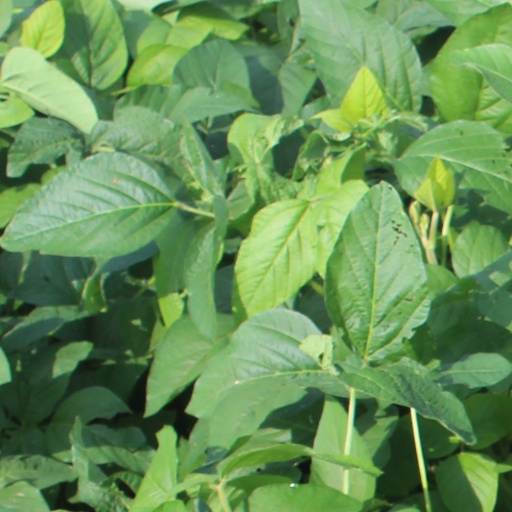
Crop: soybean